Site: brandenburg
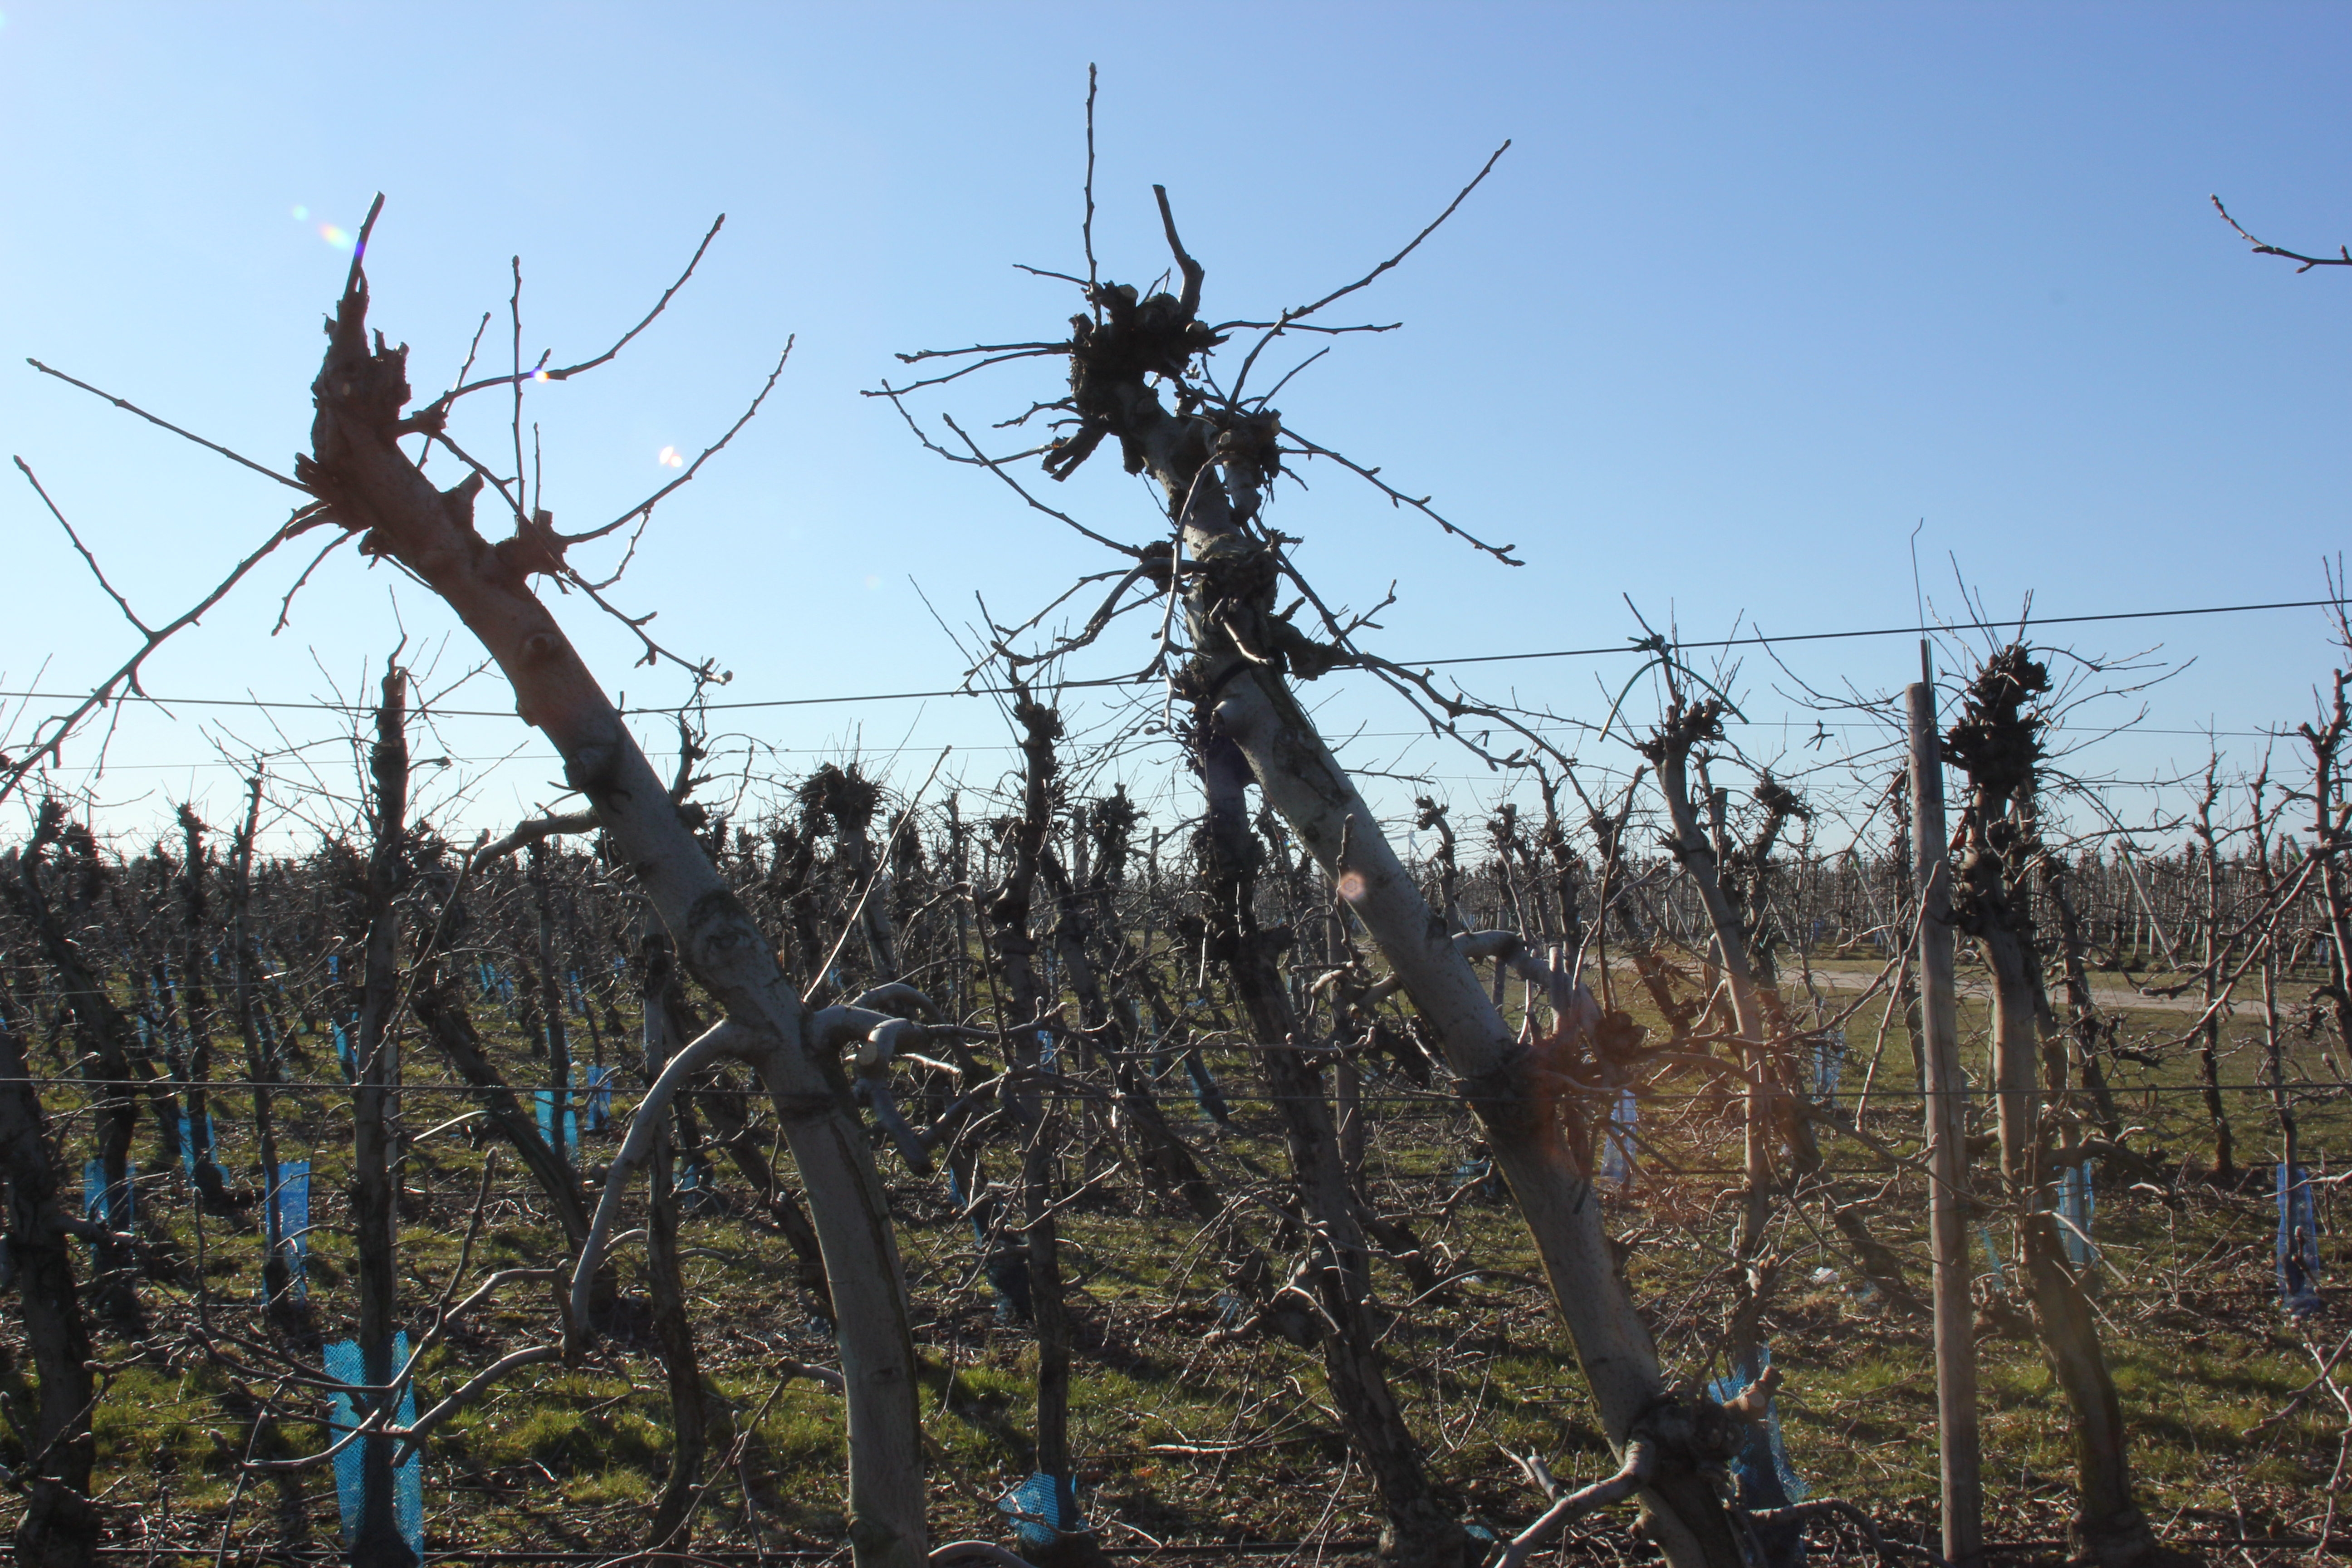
Growth stage (BBCH 03): Bud development